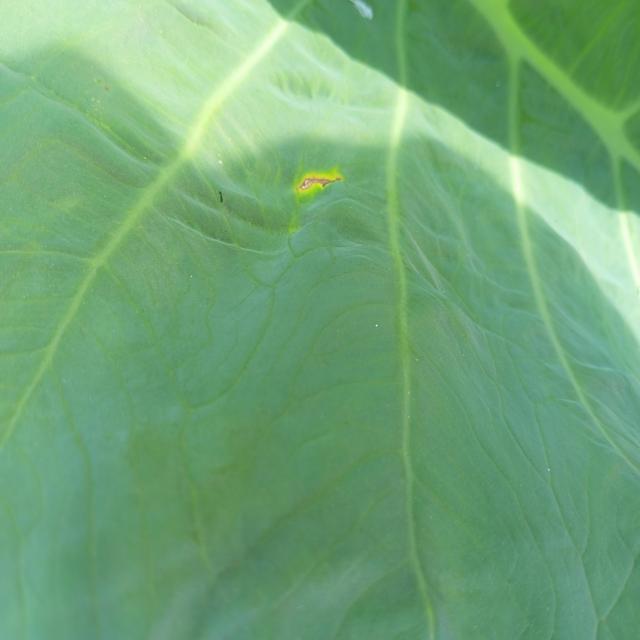
Label: Early_Blight